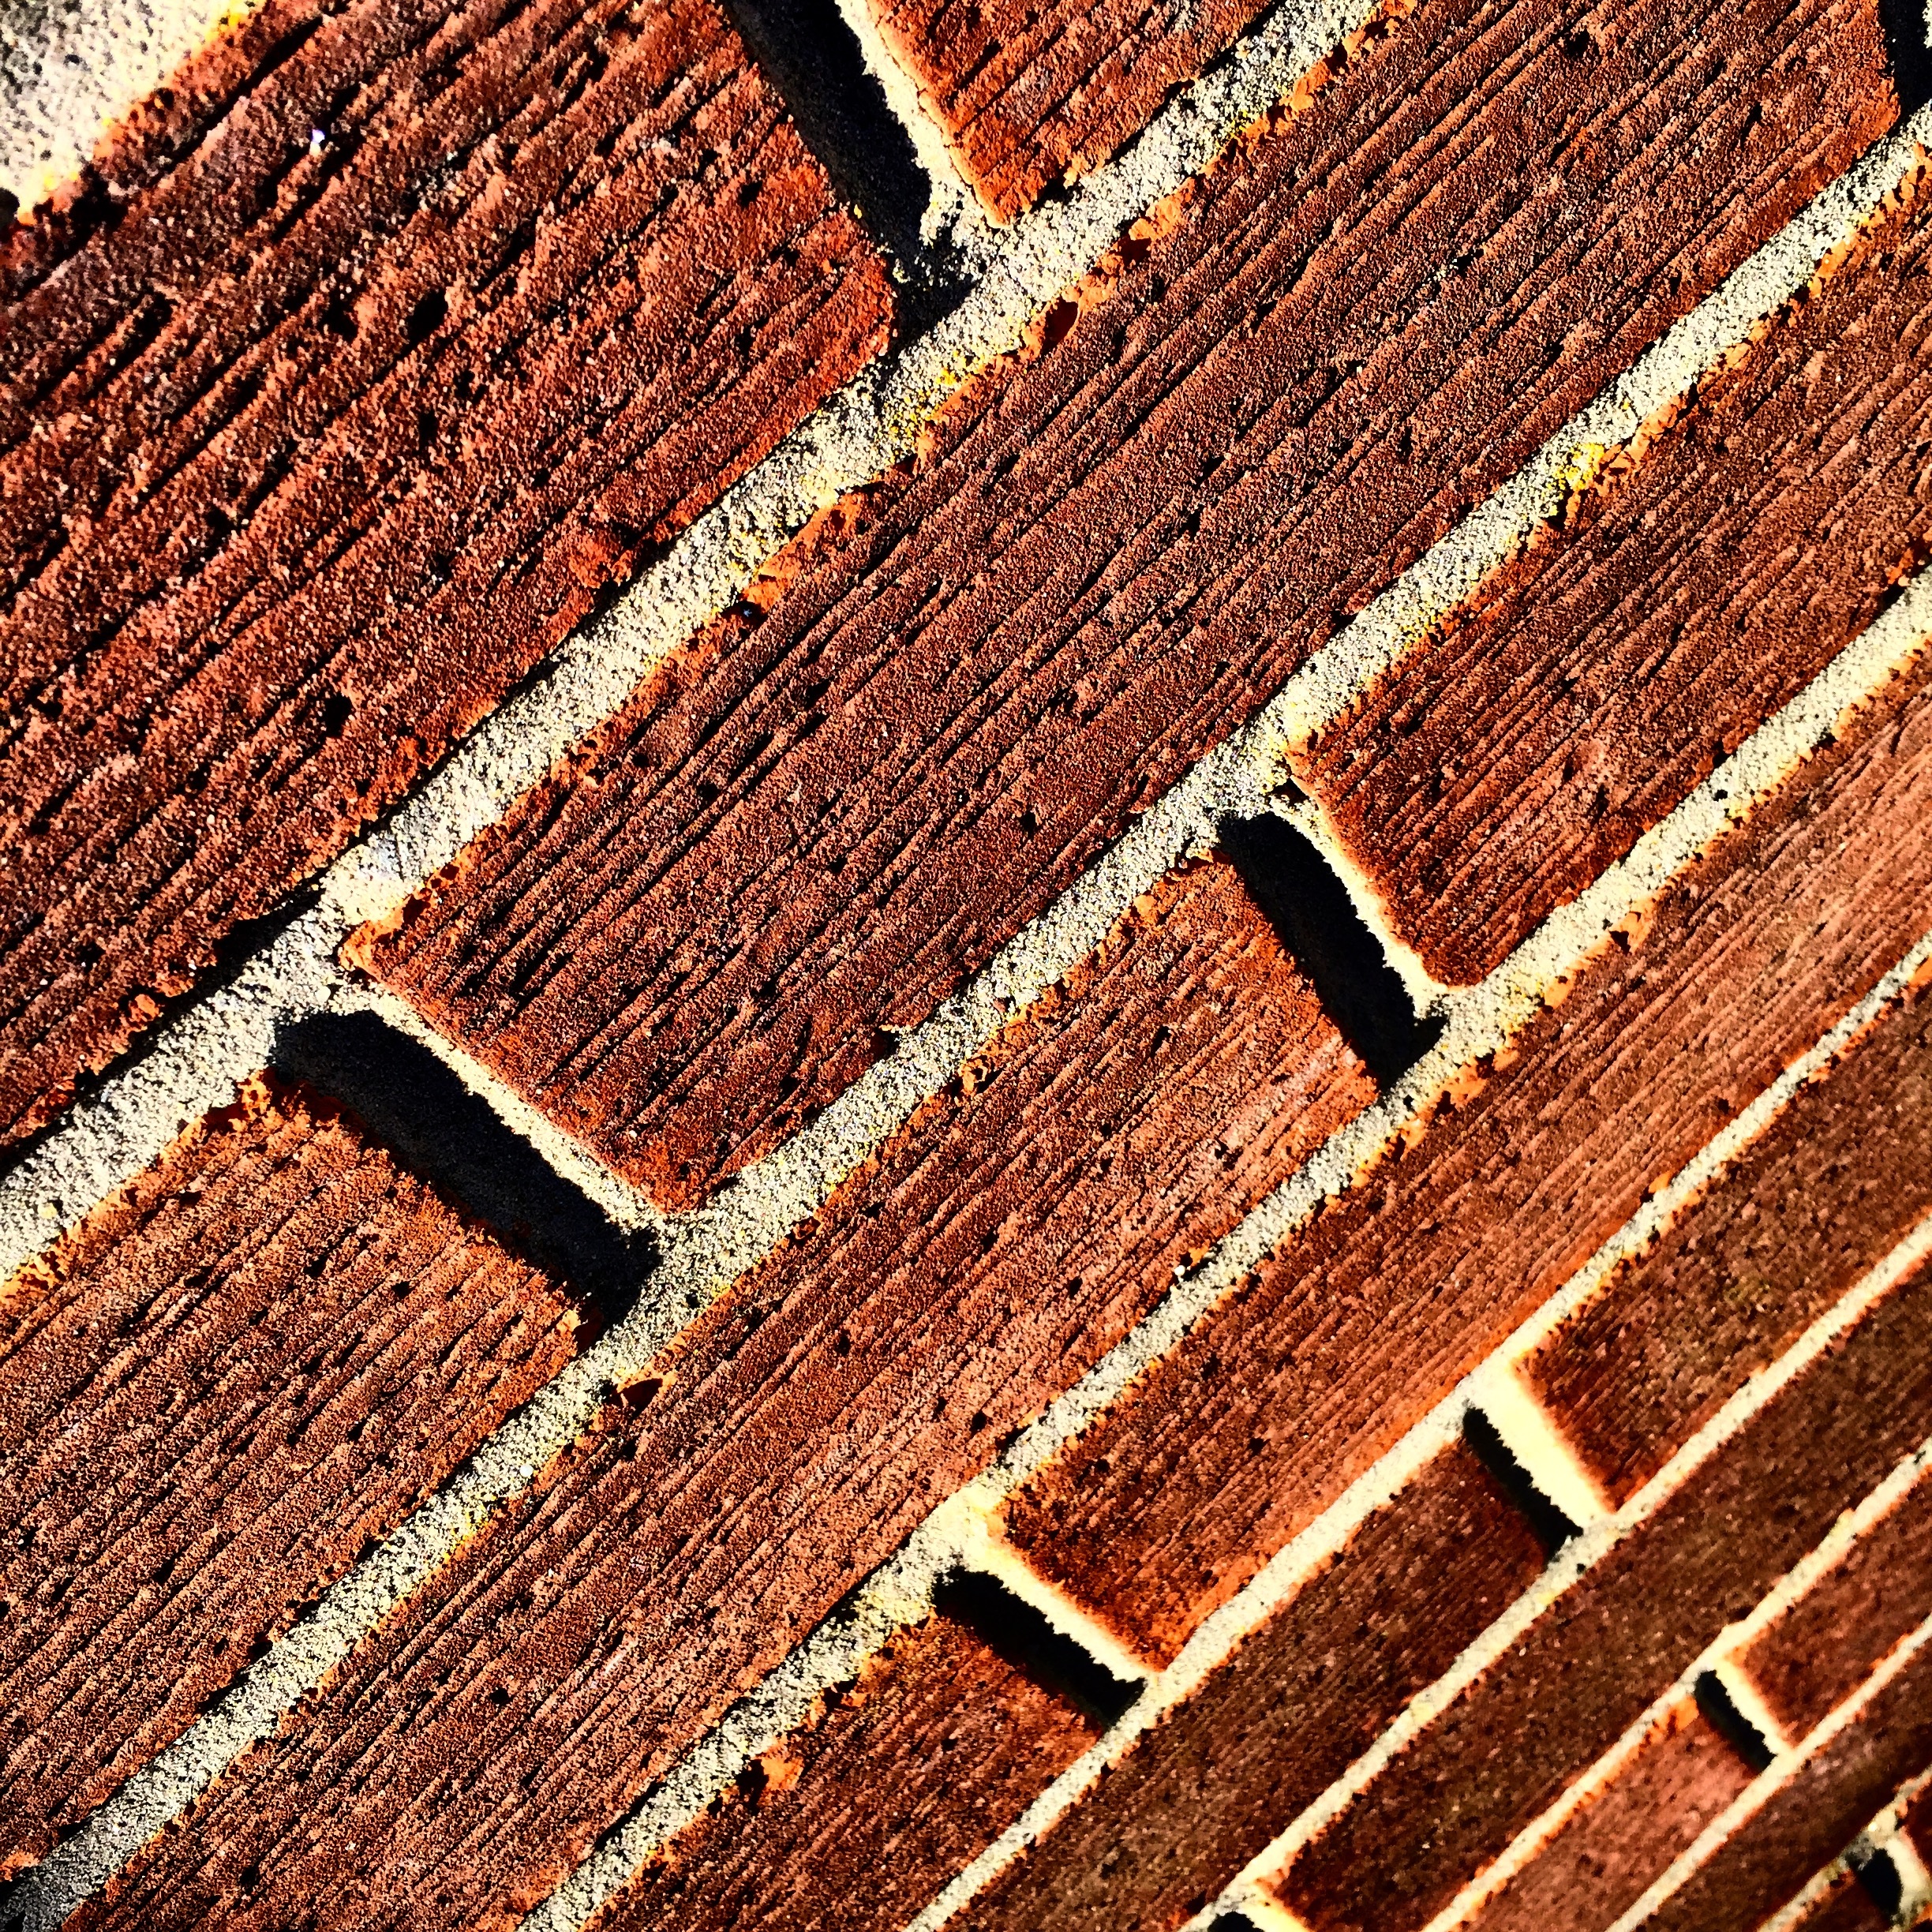
wood, texture, floor, wall, asphalt, red, brown, soil, brick, material, hardwood, brickwork, flooring, road surface